The Eight Great Events in the Life of Buddha

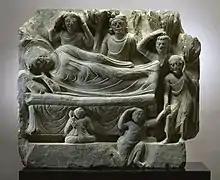
Death, Gandhara

This took place during the Parileyyakka Retreat at Vaishali. It is also called the "Monkey's Offering of Honey". A monkey offers honey to Buddha, who is shown in the lotus position, with his begging bowl in his lap. In some versions the Buddha initially rejected the honey because it had bee larvae, ants or other insects in it, but after the monkey carefully removed these with a twig his gift was accepted.